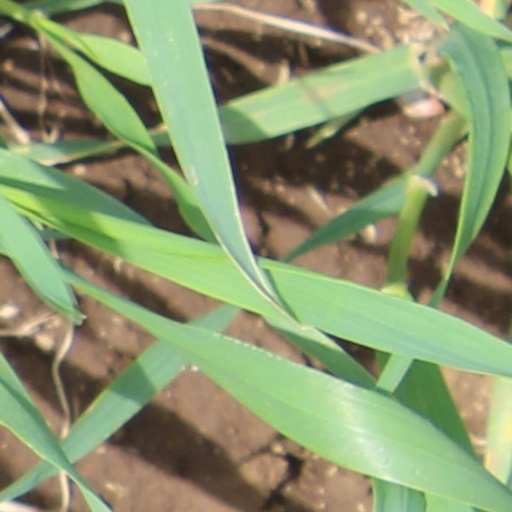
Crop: wheat